Muhammad Ahmad Mahgoub

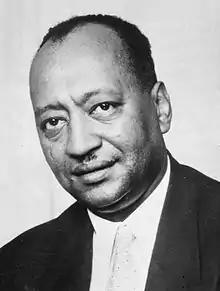
Mahgoub in 1965

Muhammad Ahmad Mahgoub (17 May 1908 – 23 June 1976) was a Sudanese politician who served as the Foreign Minister and the 5th Prime Minister of Sudan. He was also a prolific literary writer, who published several volumes of poetry and literary criticism in Arabic.